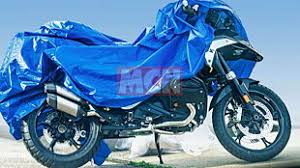
Vehicle type: Motorcycles